FedEx Express Flight 1406

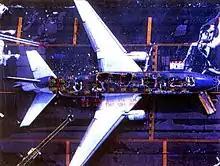
N68055, after the fire

There were three crew members and two passengers on Flight 1406. The Captain (47), had 12,344 flight hours, 2,504 of which were logged on the DC-10; the First Officer (41), had 6,535 flight hours, 1,338 of which were logged on the DC-10; and the Flight Engineer (45) had 3,704 flight hours, 188 of which were logged on the DC-10. Also on board were two FedEx employees (including Vietnam veteran and Eastern Air Lines pilot Frederick S. Olmsted Jr.) sitting in jumpseats.